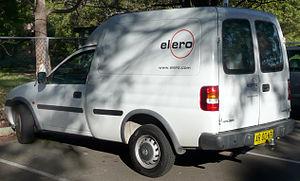
L’Opel Combo est un modèle de voiture du constructeur automobile allemand Opel produit depuis 1994.